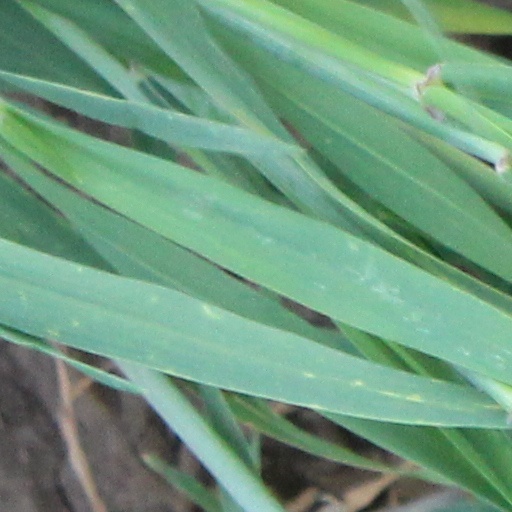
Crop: wheat